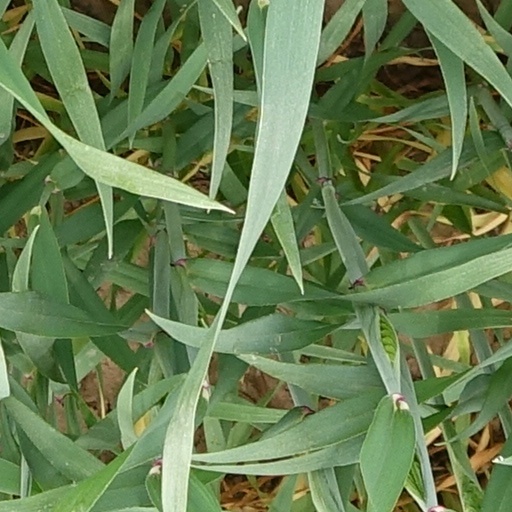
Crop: wheat